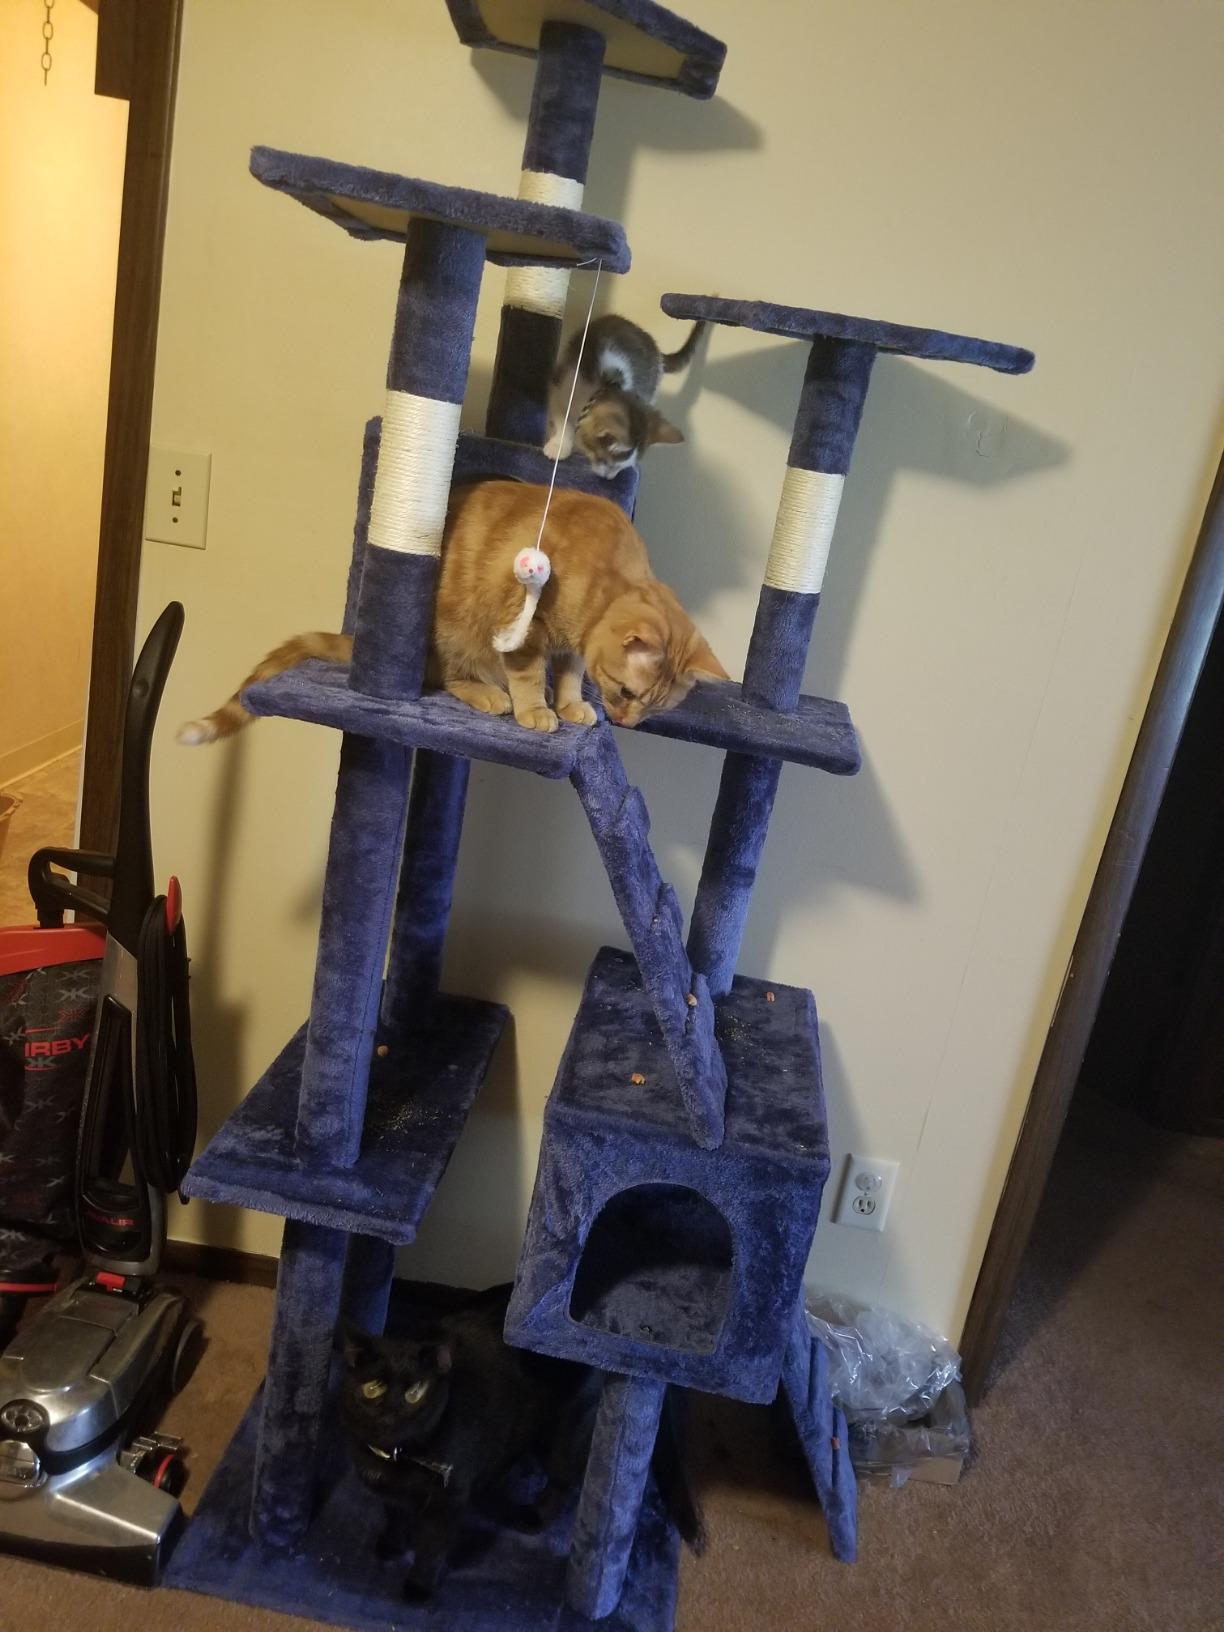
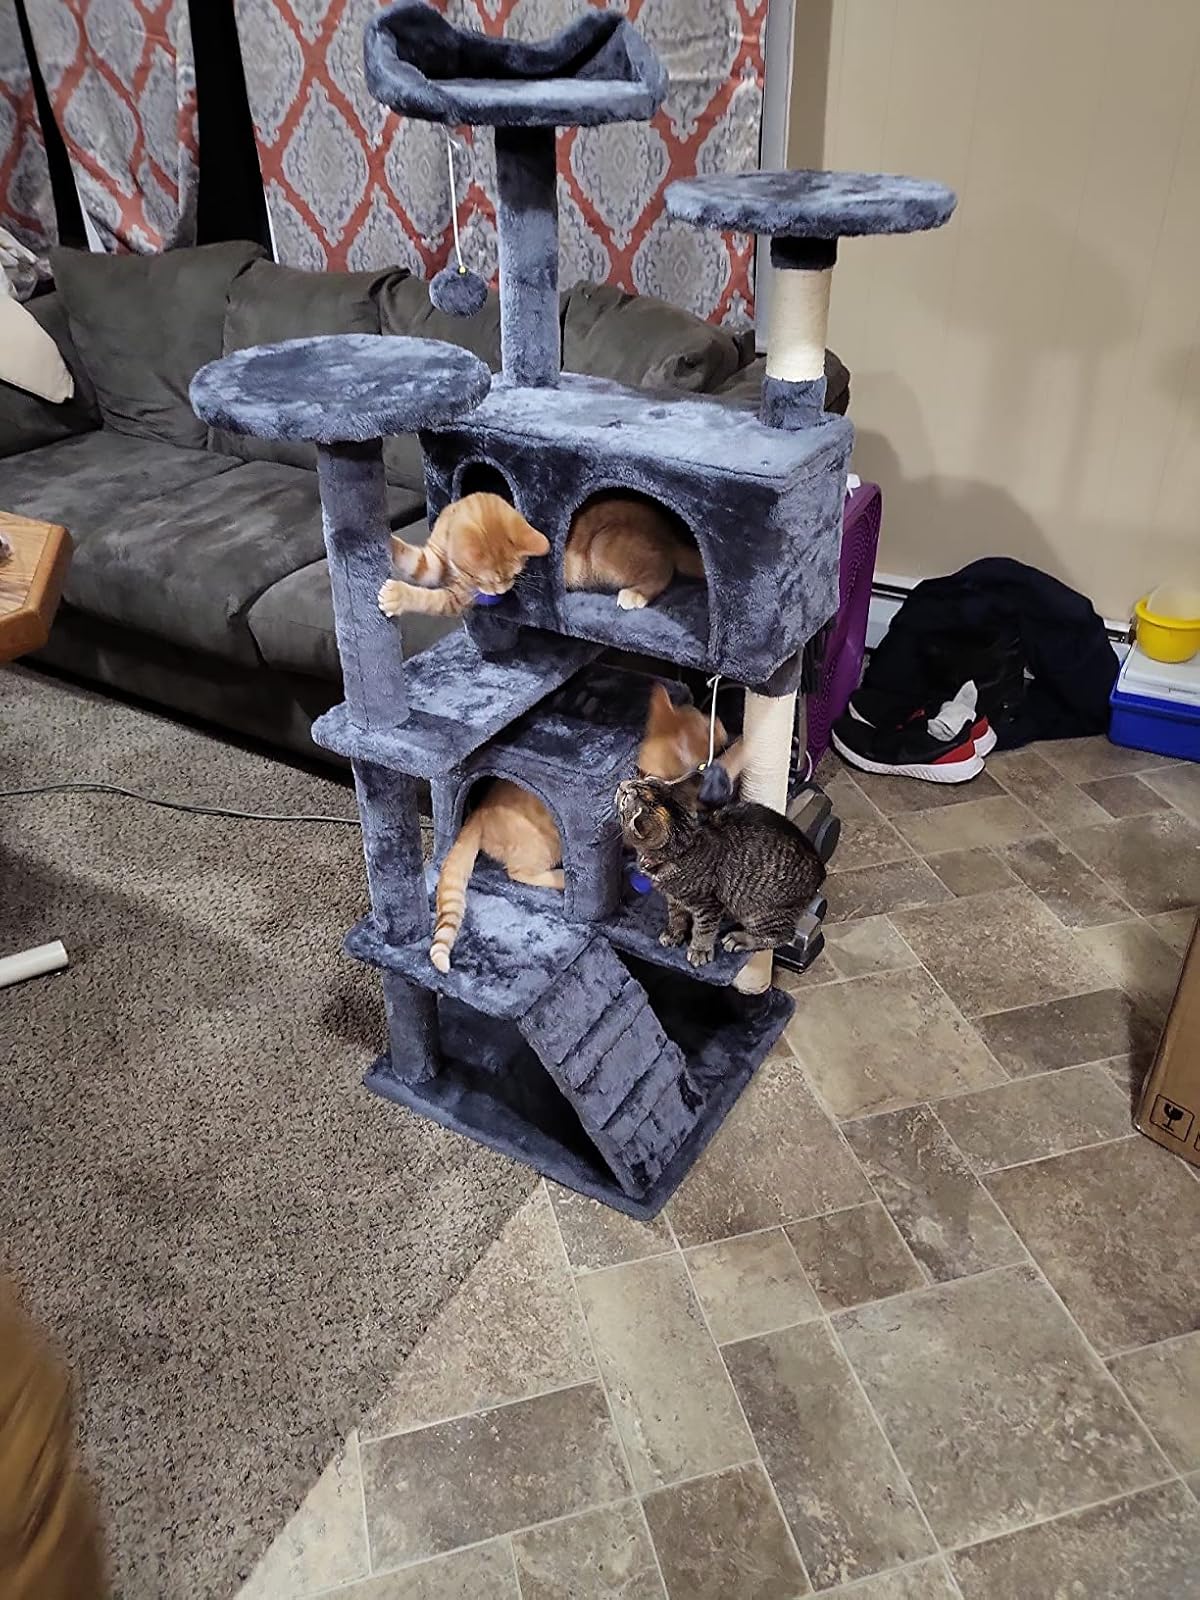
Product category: items_cat tree
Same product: no